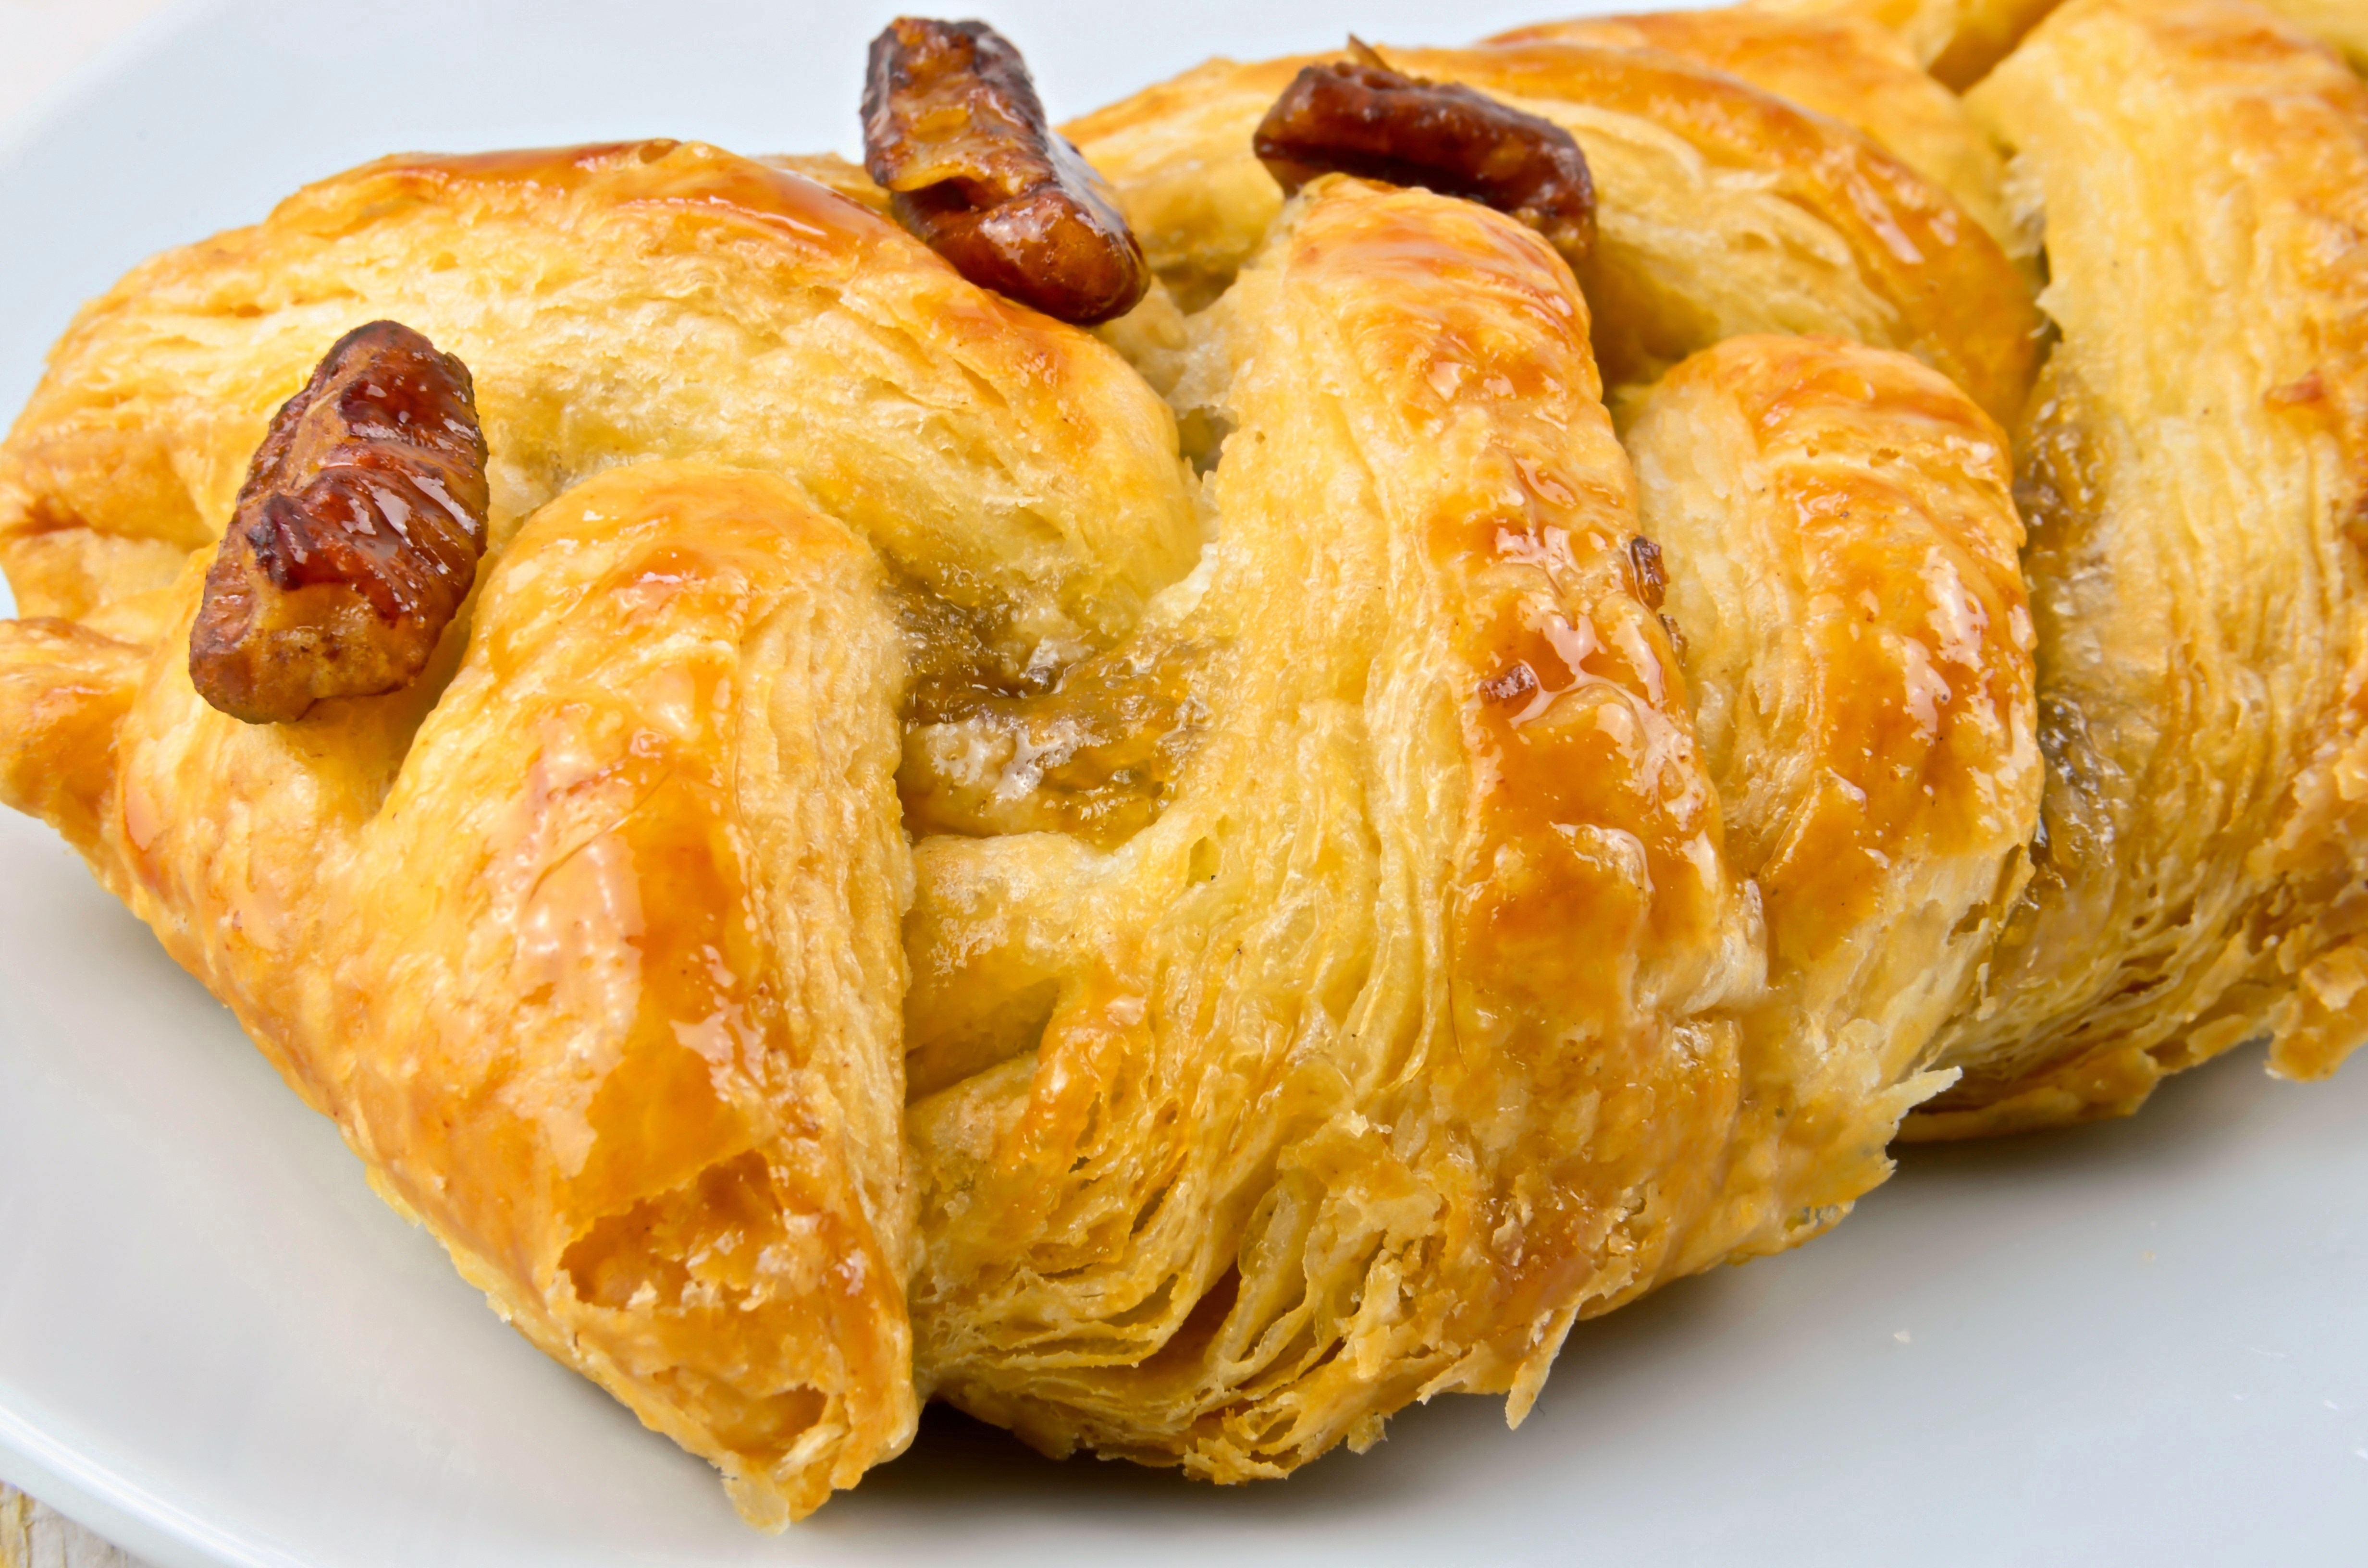
sweet, dish, meal, food, breakfast, croissant, dessert, cuisine, pastry, walnut, pastries, sweets, taste, baked goods, pecans, the cake, danish pastry, cake with cream, iced topping, sausage roll, curry puff, banitsa